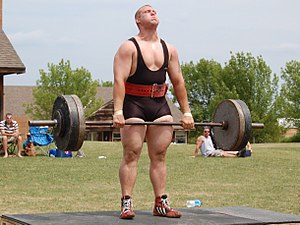
Dødløft
Phase 3
Dødløft er en styrketræningsøvelse der benyttes sportsgrene hvor funktionel styrke er vigtigt, herunder blandt andet atletik og kaosboldspil.